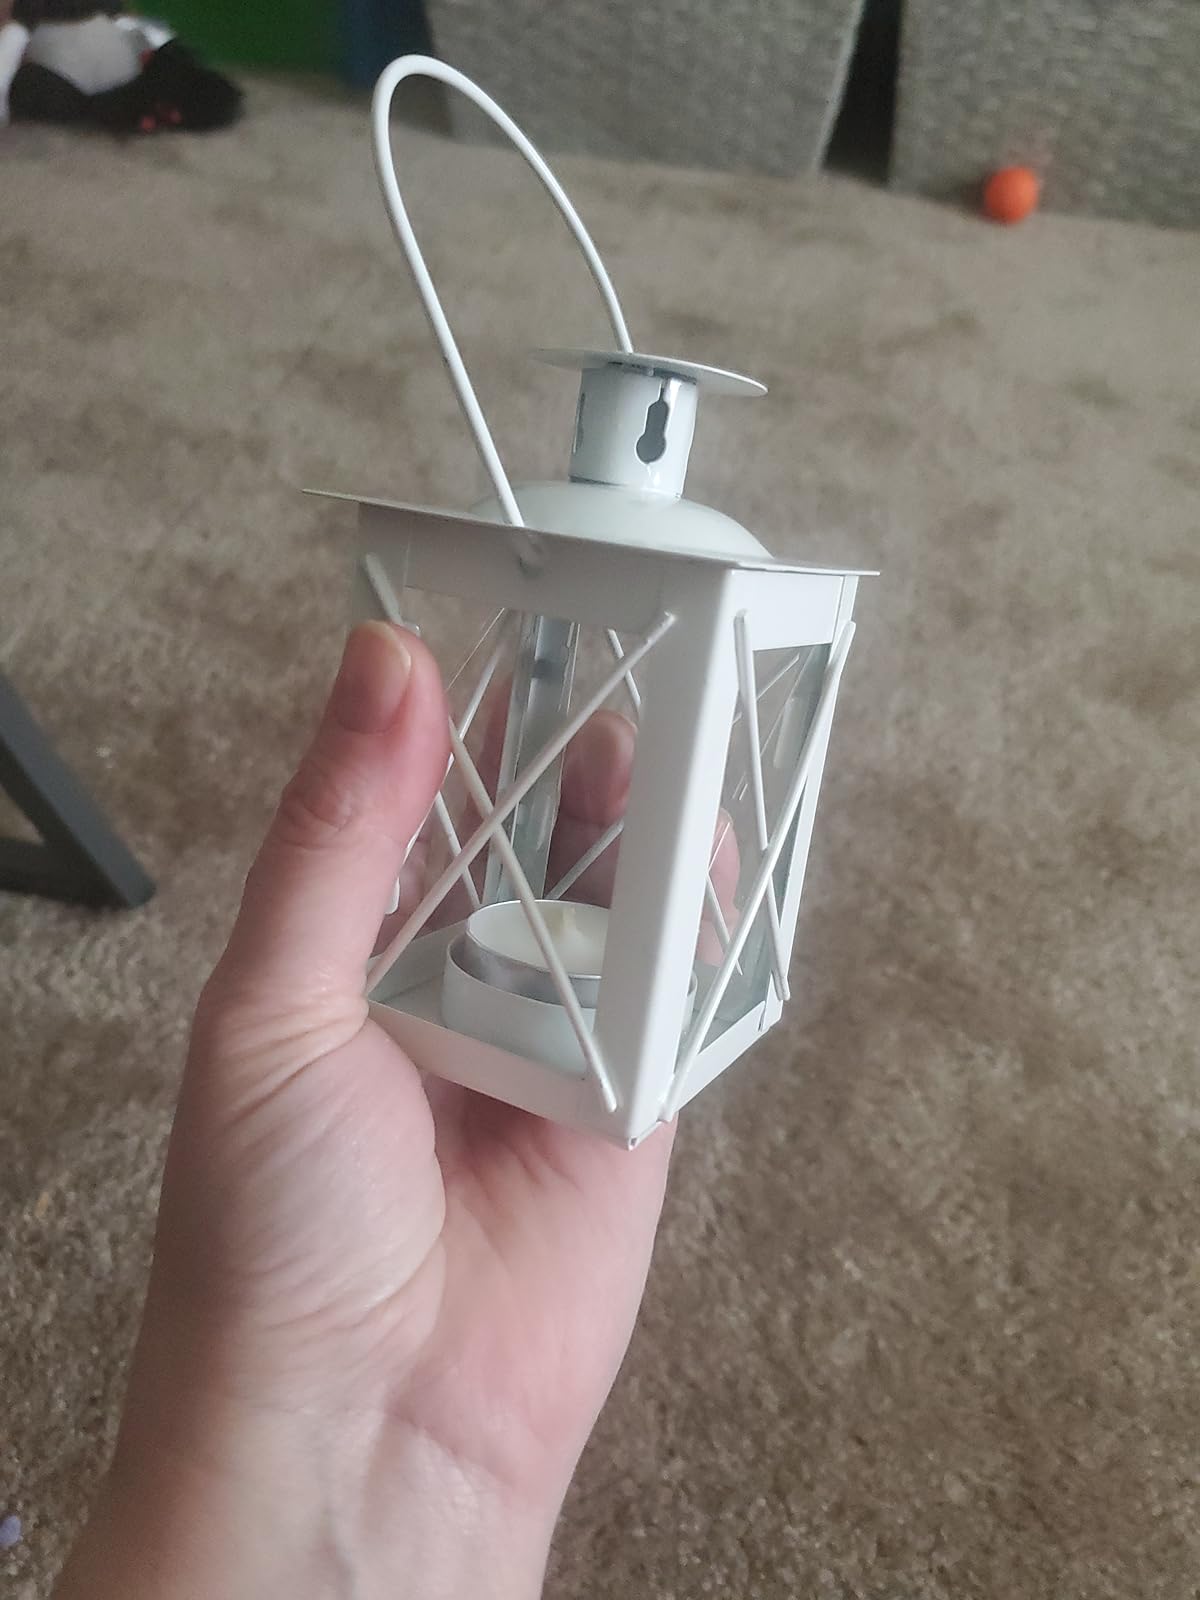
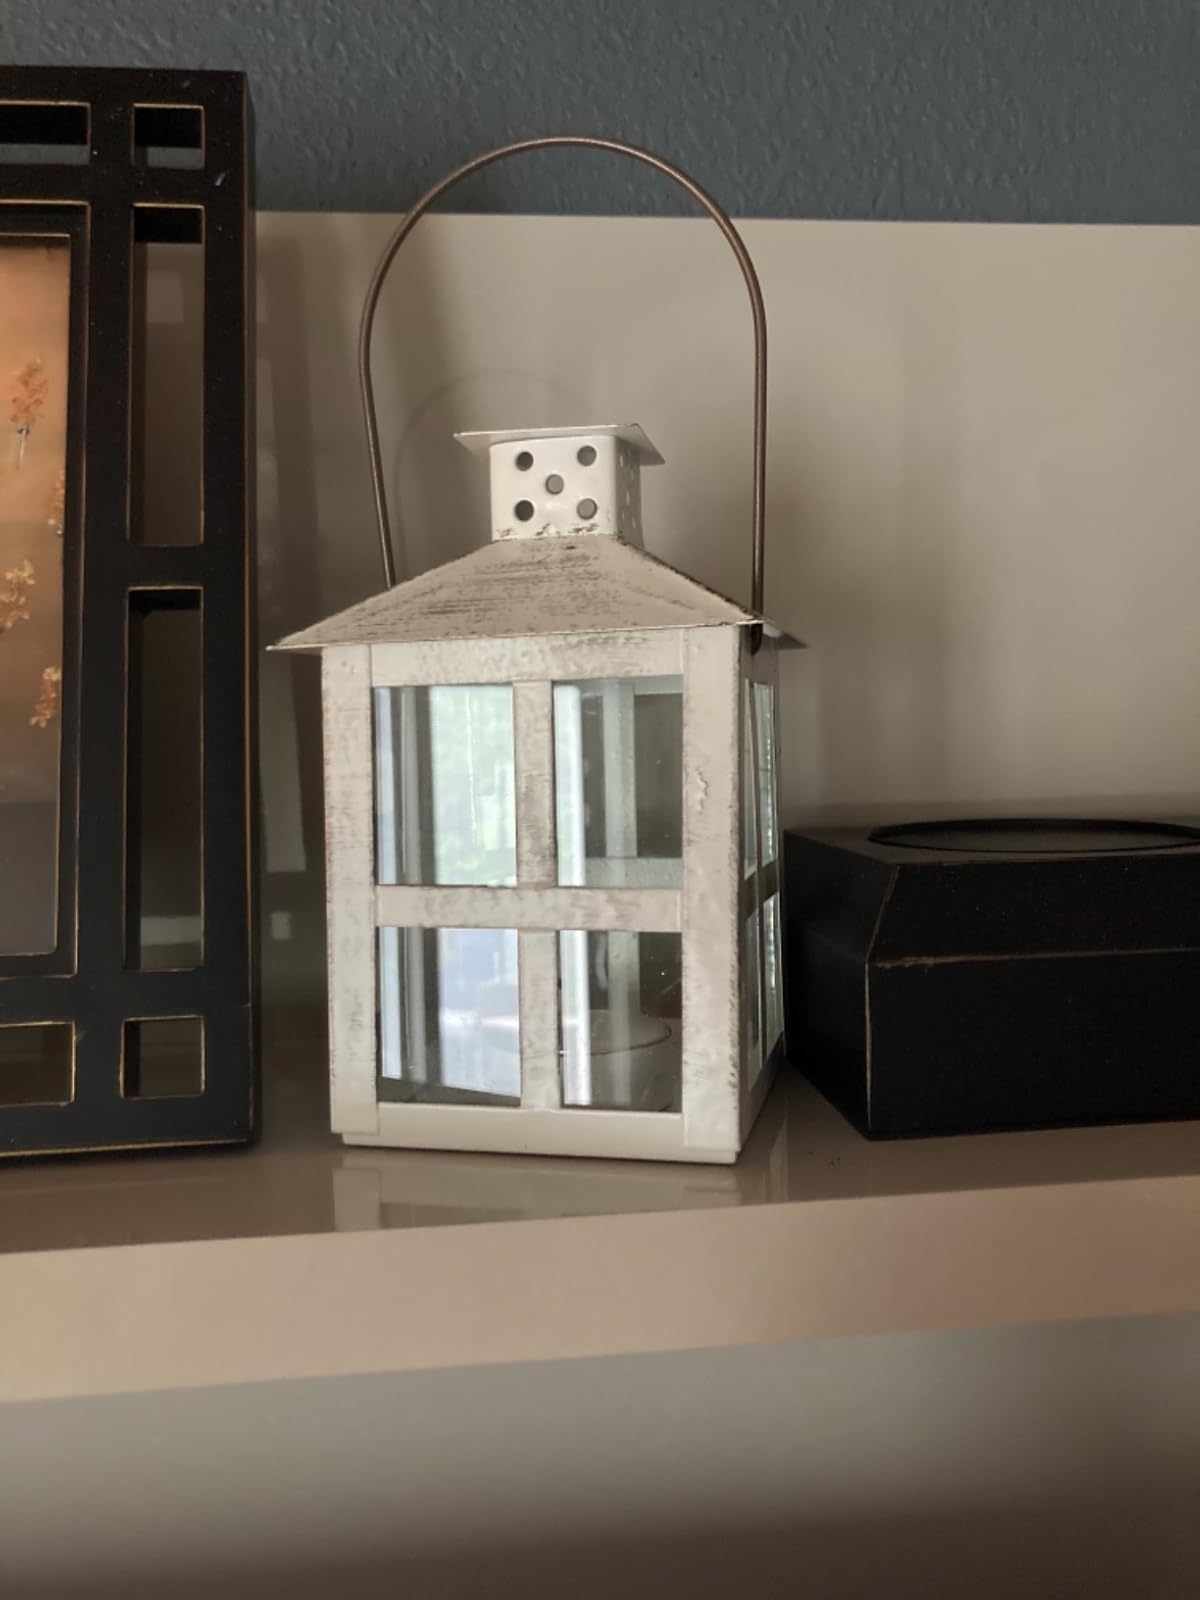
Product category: lantern
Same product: no